Thomas Morgan (judge advocate)

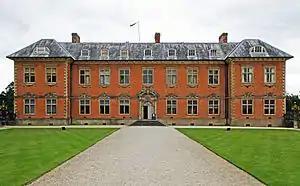
Tredegar House

Upon the death of his nephew William Morgan in 1763, he inherited the Tredegar Estate. In 1768, he resigned the office of Judge Advocate General, and was succeeded by his deputy and son-in-law Charles Gould.